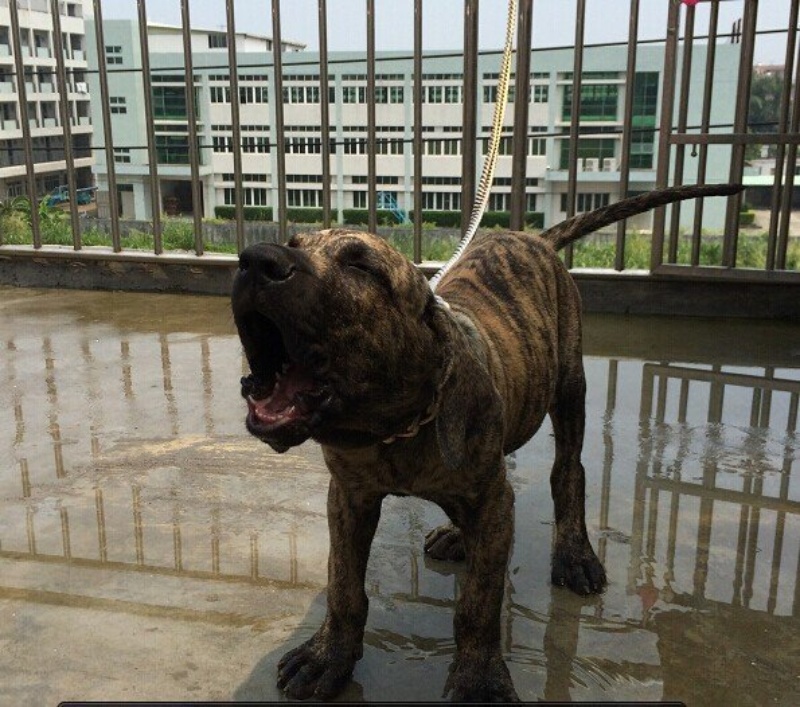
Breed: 220-n000032-Fila_Braziliero